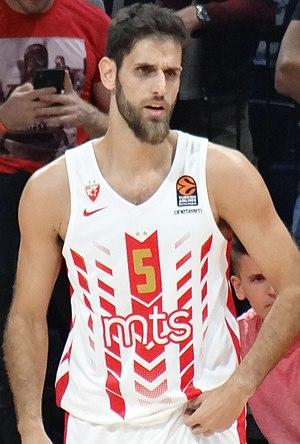
Efstrátios « Strátos » Perpéroglou, né le 7 août 1984 à Dráma, en Grèce, est un joueur grec de basket-ball, évoluant au poste d'ailier.